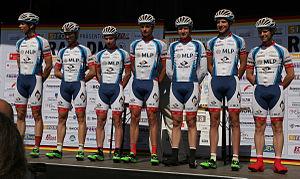
L'équipe cycliste MLP Bergstrasse est une équipe cycliste allemande continentale participant aux circuits continentaux de cyclisme et en particulier l'UCI Europe Tour.